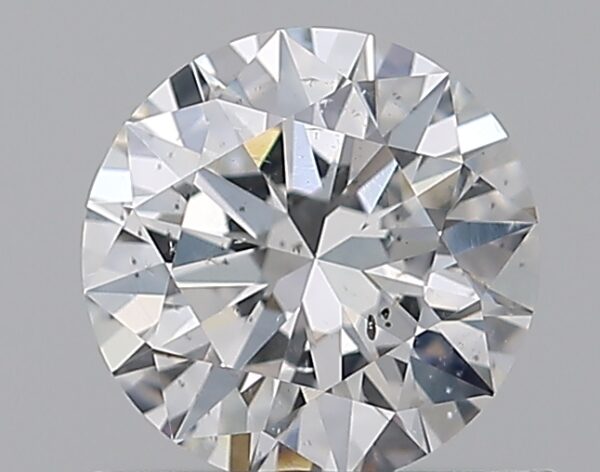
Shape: round
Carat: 0.72
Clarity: SI1
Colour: E
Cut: EX
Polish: EX
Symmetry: EX
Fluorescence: M
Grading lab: GIA
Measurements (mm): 5.82 x 5.86 x 3.51